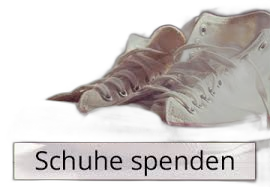
Waste category: shoes